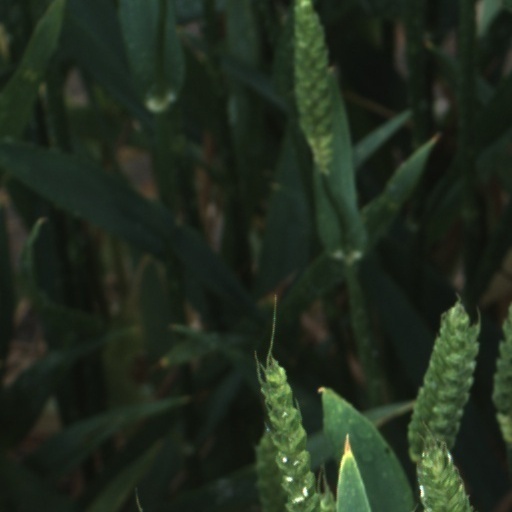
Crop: wheat